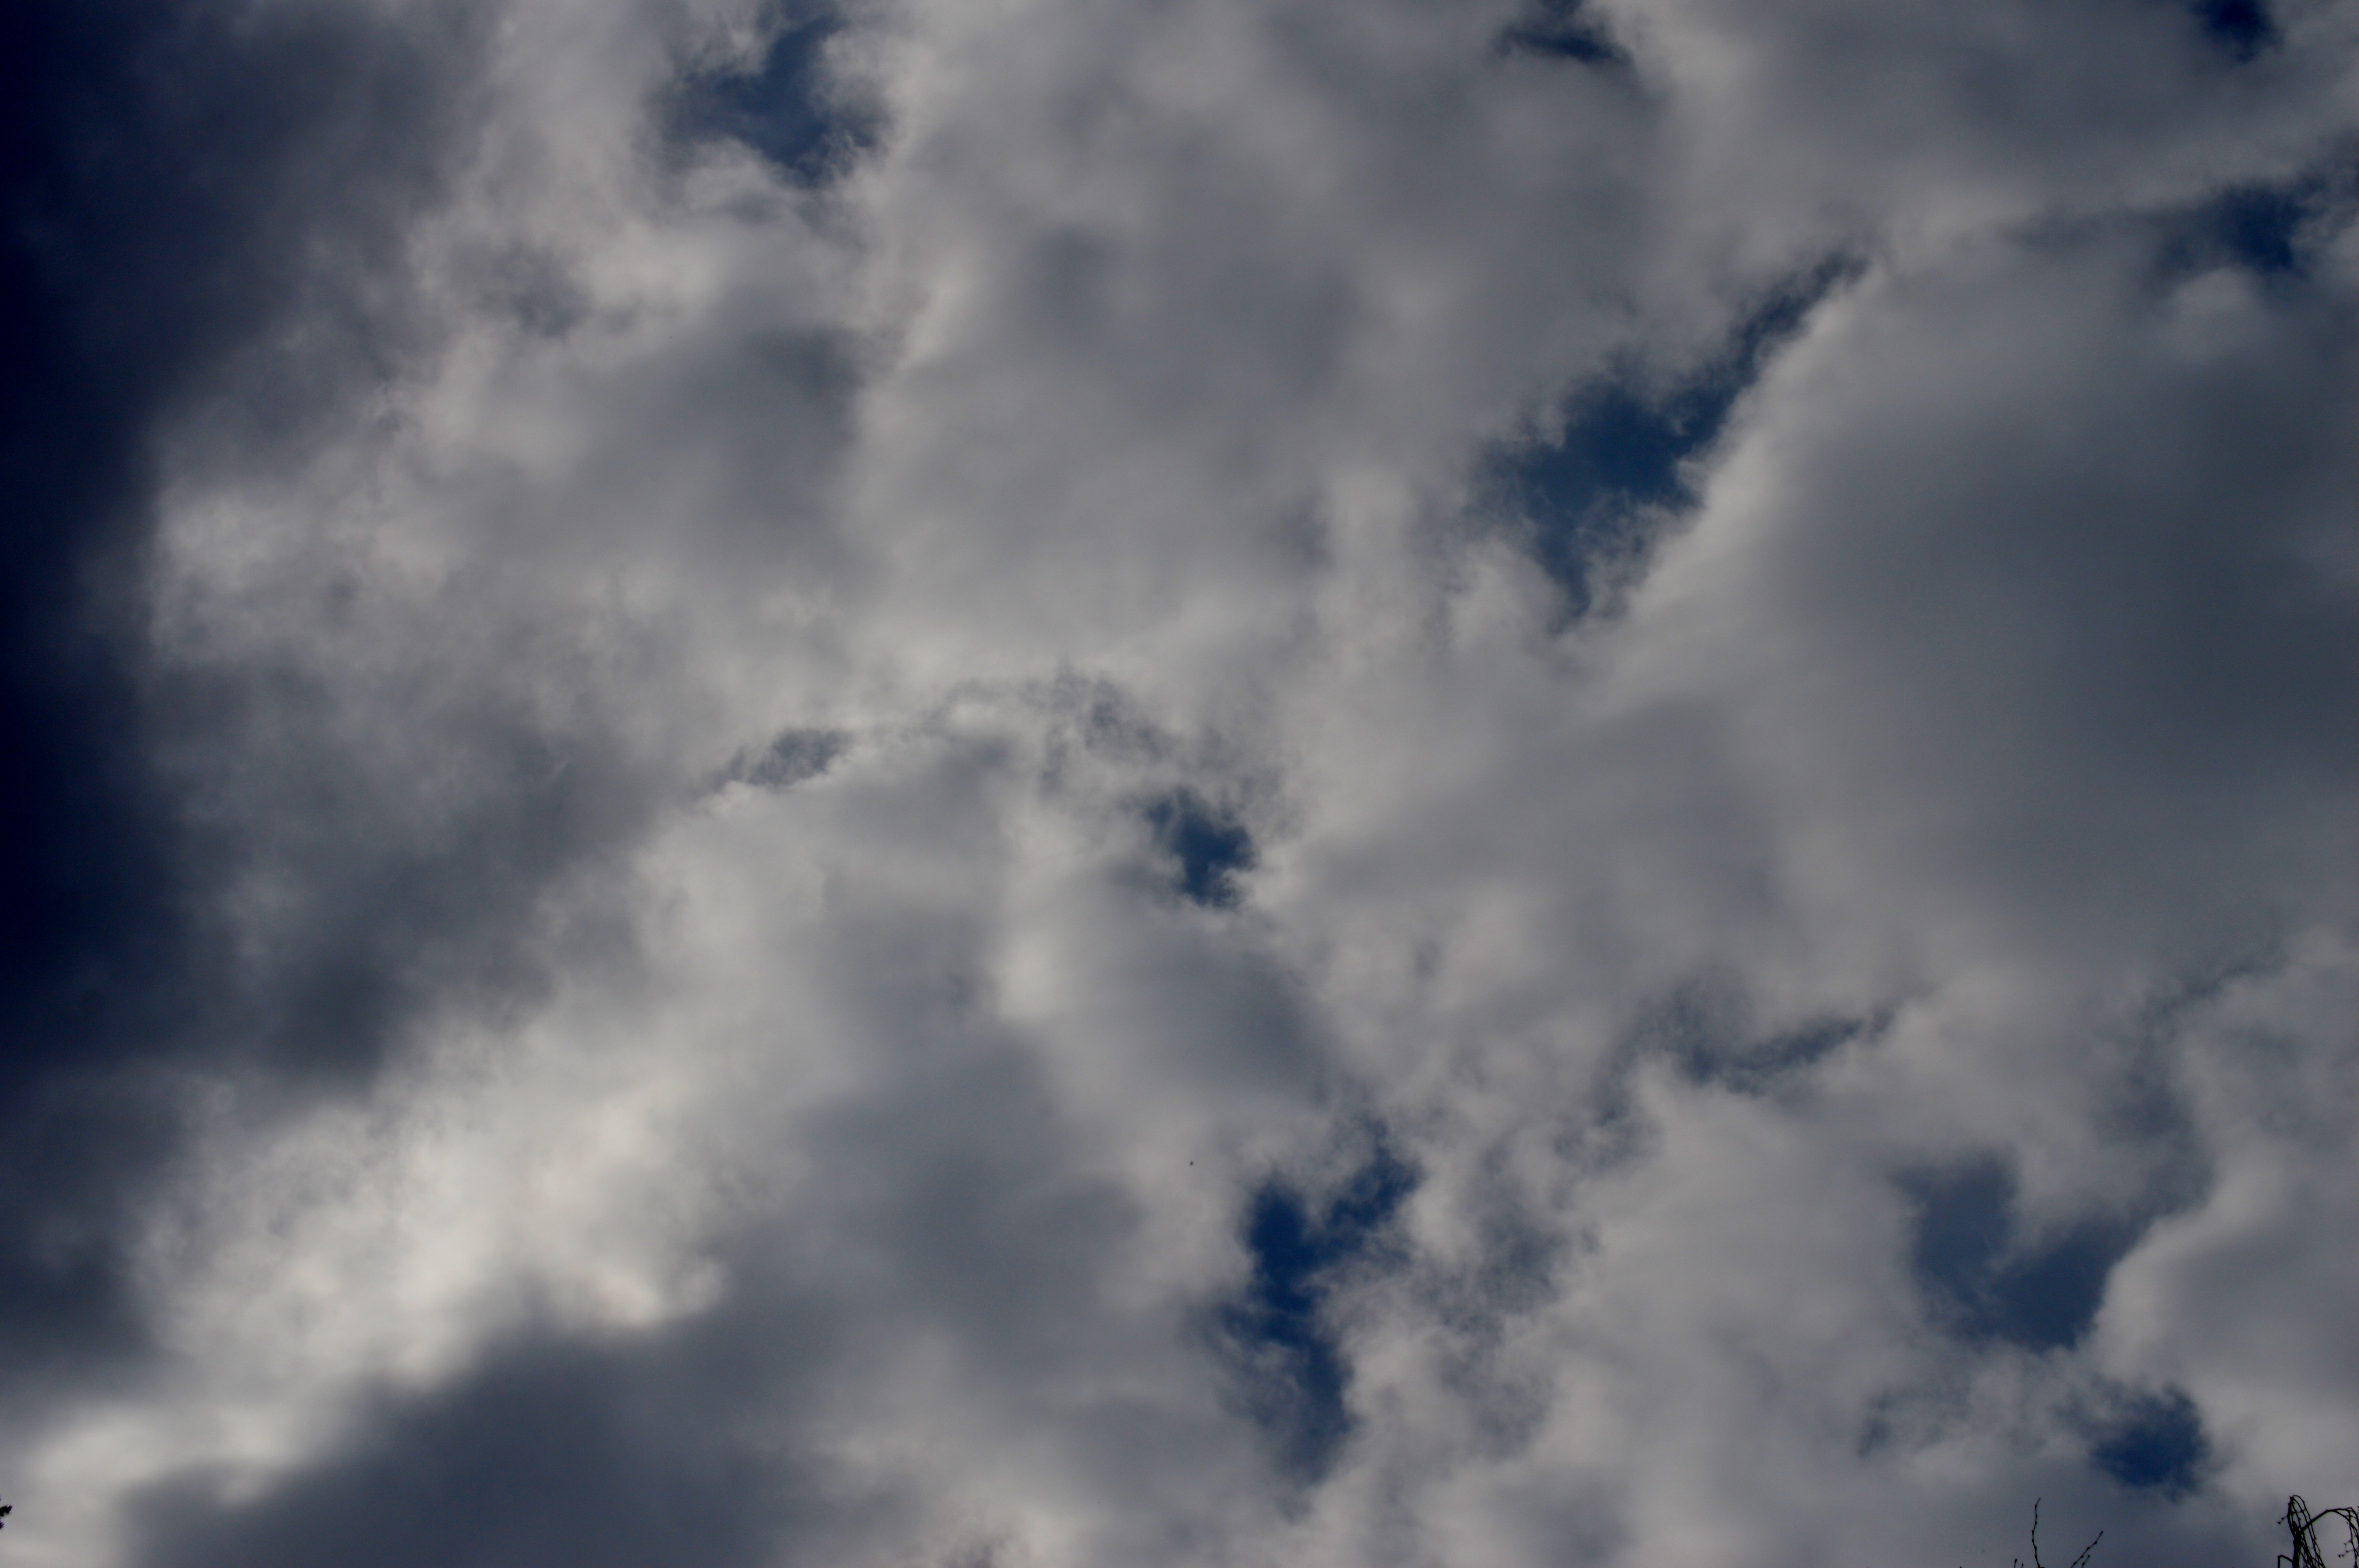
cloud, sky, atmosphere, daytime, cumulus, darkness, blue, monochrome, clouds, background, meteorological phenomenon, atmosphere of earth